Bordesley, Birmingham

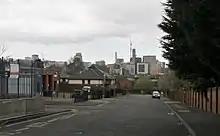
View down St Andrew's Street to Birmingham city centre

Arthur L F Carr Ltd established the Artillery Street Paint and Varnish Works, Bordesley in 1910 on a triangular site bordered by a railway and the Grand Union Canal. The company's name was changed to Carr Paints Ltd in 1953. The works were closed in 1995, demolished and replaced by housing.